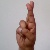
The image shows a hand gesture representing the letter 'R' in Indian Sign Language.